Cristopher Mansilla

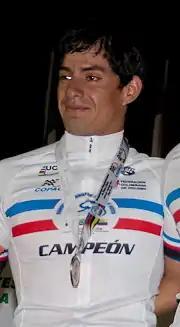

Cristopher Javier Mansilla Almonacid (24 May 1990 – 10 May 2021) was a Chilean track and road cyclist.